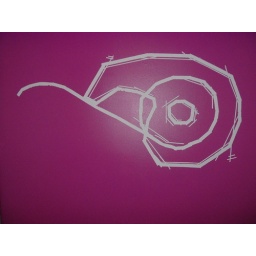
i had a warhol room in the confederation nation. this was the wall my bed was on.